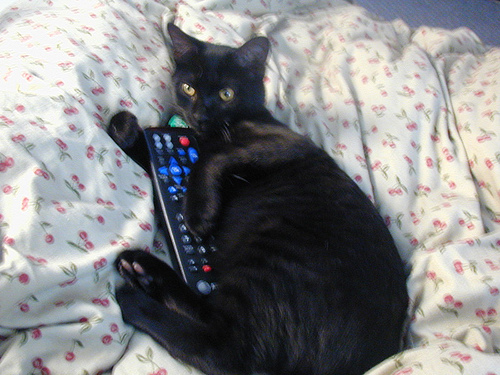
user: Given an image and a question. Answer the question in a short answer. Question: What buttons are the cats paws covering? Short Answer:
assistant: number